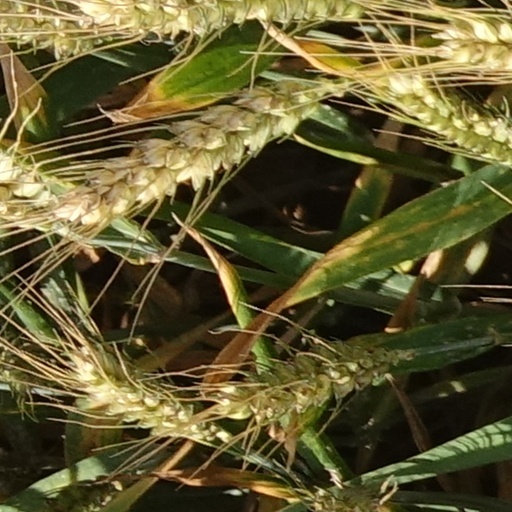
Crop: wheat